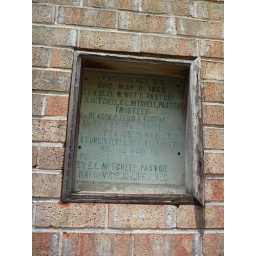
This church was actually built by black civil war hero that came back from the war